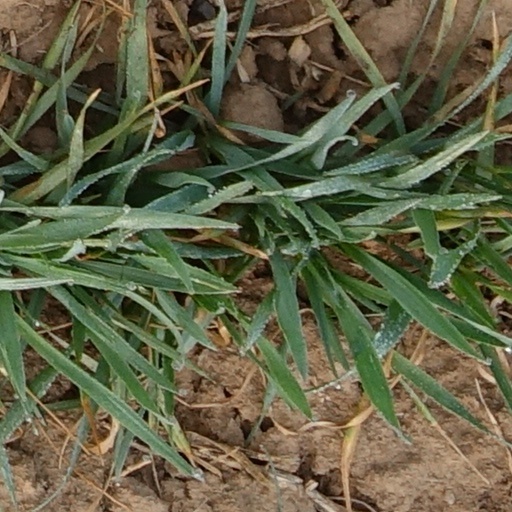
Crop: wheat